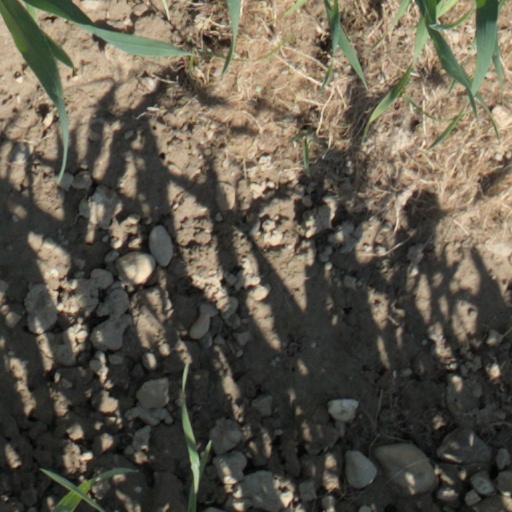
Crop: wheat